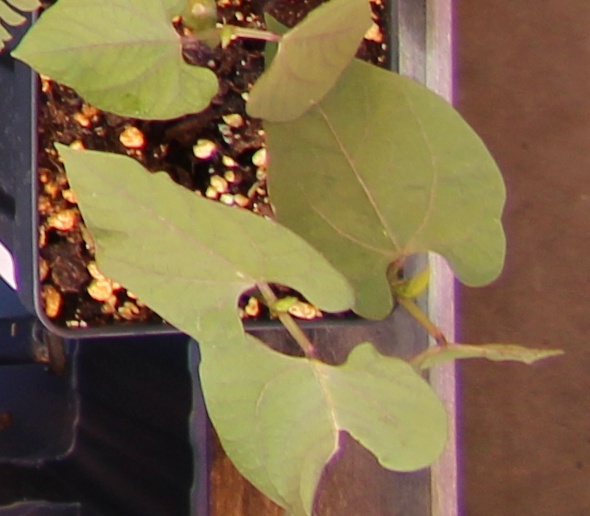
Label: Blackbean